Samos, Lugo

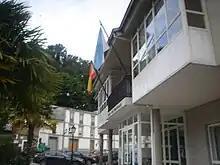
City council of Samos

The ancient cypress found in the chapel next to the cemetery and the river was highlighted as it was planted while the chapel was built as a sign of spirituality.